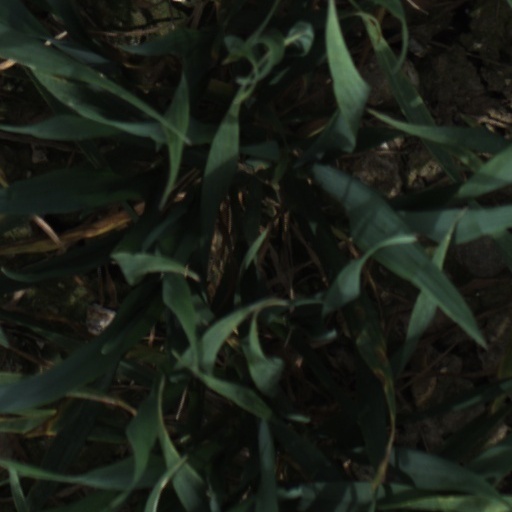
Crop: wheat